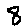
Label: 8